Jiří Kolář

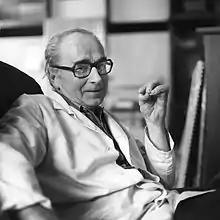
Jiří Kolář 1979 foto Hana Hamplová

Jiří Kolář (24 September 1914, Protivín – 11 August 2002, Prague) was a Czech poet, writer, painter and translator. His work included both literary and visual art.